Billy Meeske

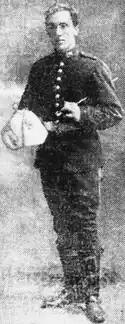
Sgt. Meeske in his military uniform.

In November 1915 he enlisted in the Australian Imperial Force due to the First World War. At the time of his enlistment he was married to May J. Meeske. During his training he was appointed physical instructor to the Royal Park Camp and began training for boxing. He showed an aptitude for boxing and in July 1916 he sparred with twenty men in one evening at the Royal Park Camp. He was valued for his ability as a physical trainer and as such his superiors were reluctant to deploy him however he wished to serve at the front and was finally deployed with the Railway Unit in early 1917. He wrestled a Russian soldier during the voyage to the front, and while boxing competitions took place during the voyage Meeske was banned from participating due to his skill.